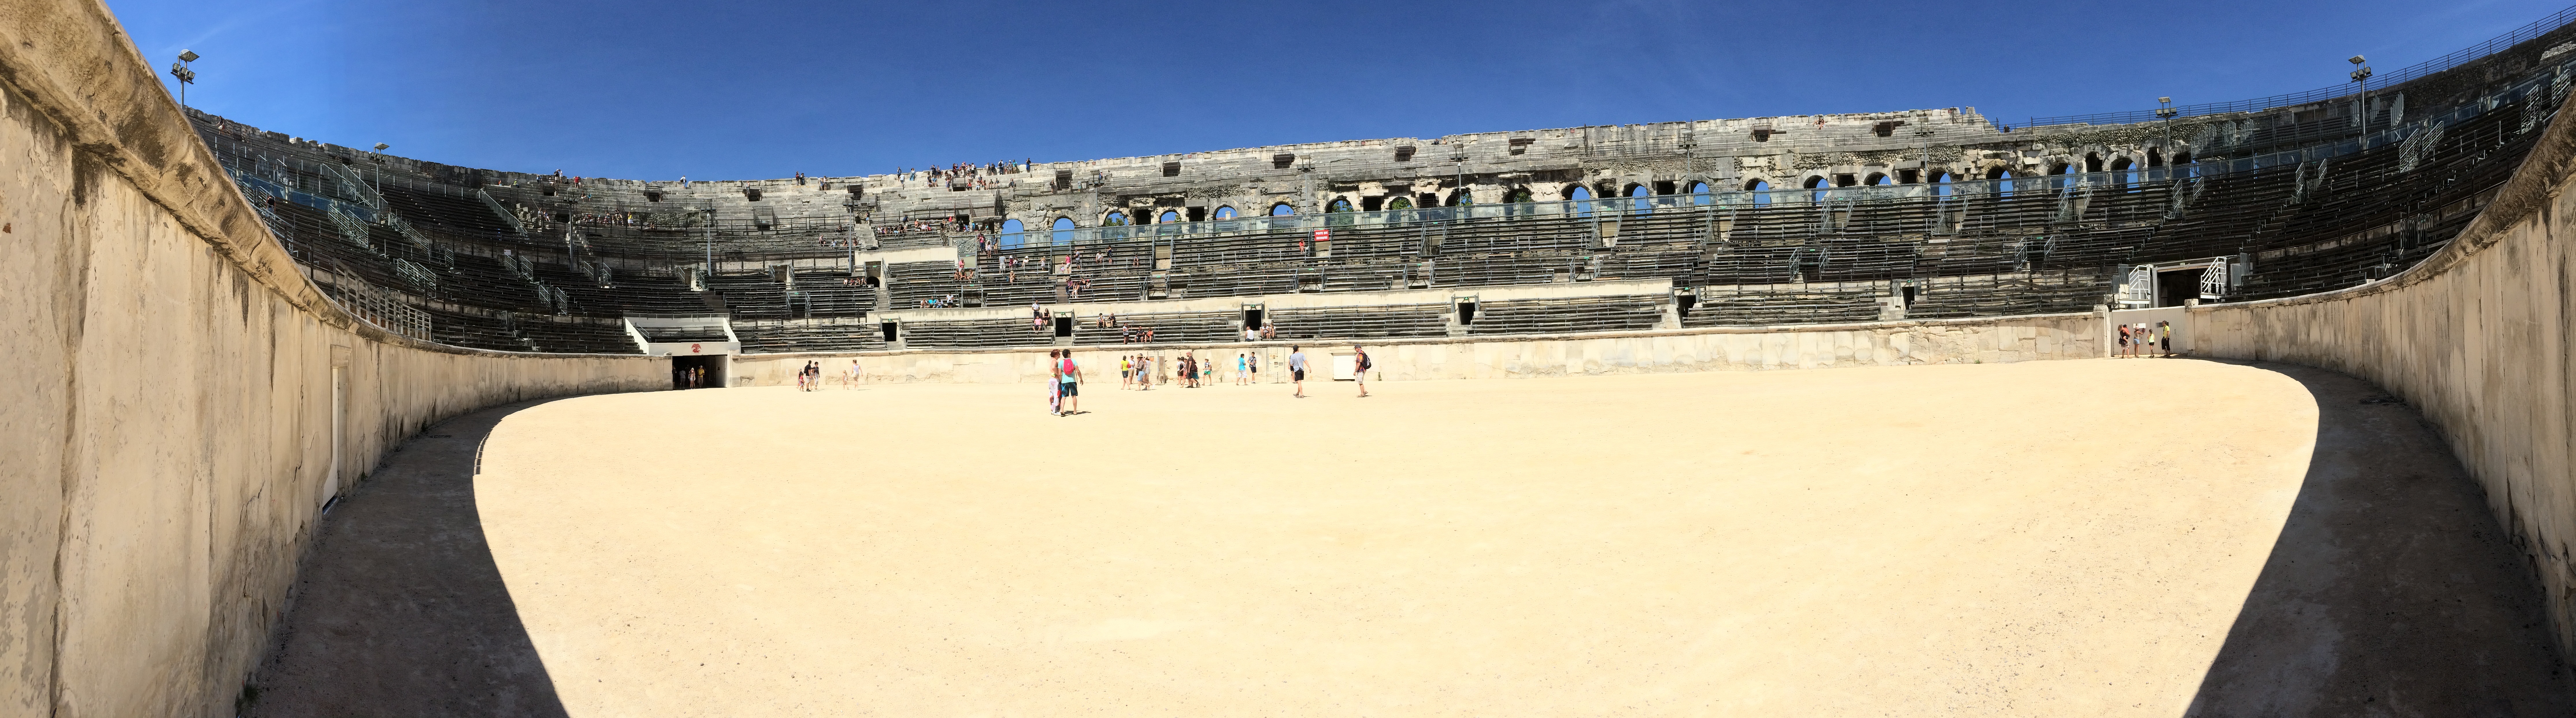
novel, architecture, structure, interior, france, extreme sport, arena, amphitheatre, sports, nimes, sport venue